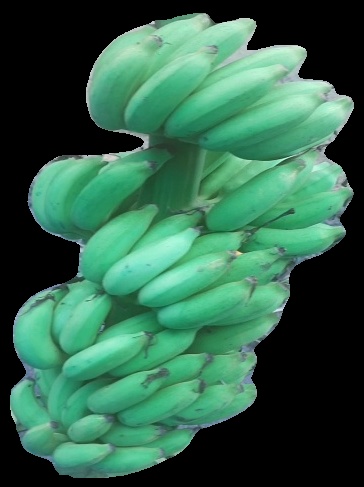
Variety: elakki-bale
Grade: grade2